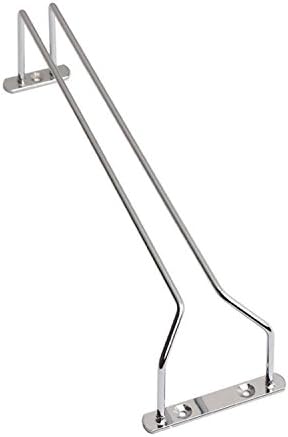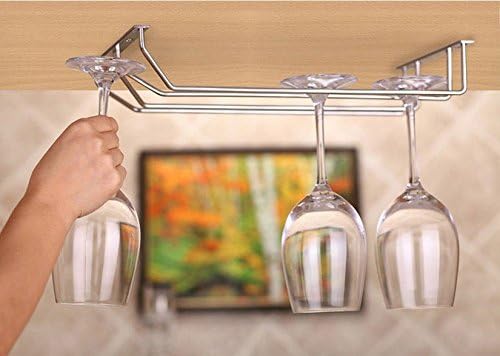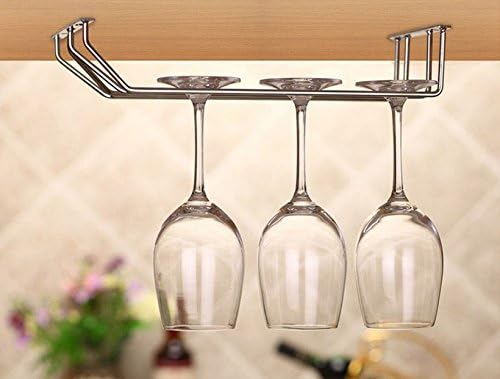
Happy Lifestyles Stainless Steel 1/2/3 Rails Cabinet Wine Glasses Rack 14" 1 row
Category: Amazon Home
Product Features: 1.How to choose the suitable wine glass rack?For aesthetic,usually the glass rack's width is close to the wine cabinet's width.For use,please reserve an import,about 5cm; If the rack's length is close to the wine cabinet's length,the import <5cm. 2.How about the wineglasses' height?The distance between wine cabinet and desktop - 5cm > Wineglasses' height.Tips:The conventional wineglass's height is about 18-28cm. 3.The wine cabinet's width is not enough,can i still use this product?You can install the wineglass rack horizontal or vertical according your cabinet's size. 4.How about the wineglass bottom's diameter?3cm¡ÜDiameter¡Ü9cmTips:usually,the wineglass bottom's diameter is about 5-8cm 5.How to install?Equipped with 2cm stainless steel screws and expansion bolt.If you install it on a wood cabinet,use a screwdriver to tighten the screws directly into the can;If you need to use this rack on a cement place,you should drilling and install the expansion bolt first,then tighten the screws. 6.Does this wineglass rack firm? Does the bearing force great?The bearing of the rack is about 15kg,usually 6 wineglasses' weight is about 1.5kg.Safe to use. Package include: 1* Wine glass rack
Features: Fits under most kitchen cabinets,very beautiful | 3 Styles:1 row,2 rows,3rows; 3 Sizes:Length:11",14",20" | Install multiple units side by side to hold more glasses | Save space,easy to install,Can match different style home decoration. | You can install the wineglass rack horizontal or vertical according your cabinet's size.